Malben

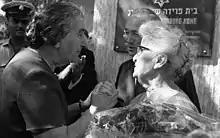
Golda Meir at a Malben event in Netanya, 1969

Following the establishment of the State of Israel, the 1948 Arab–Israeli War had led to the sharp increase of antisemitism in the region, expressed, e.g., in anti-Jewish riots in Aden, Morocco, and Tripoli. Nearly the entire Jewish population of Libya, 31,000 persons, immigrated to Israel within a few years. The JDC and Israel organized Operation Magic Carpet, the June 1948 airlift of 50,000 Yemenite Jews to Israel. In all, more than 300,000 Jews left North Africa for Israel. Thousands more Iraqi and Kurdish Jews were transported through Operation Ezra, also funded by JDC.